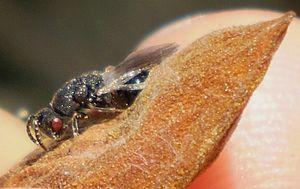
Femelle Eurytoma amygdali sortant d'une amande (Prunus dulcis) extraite de sa coque, début mars.